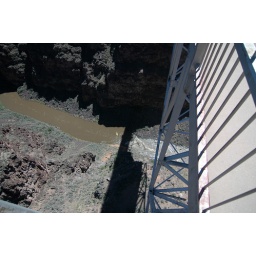
Viewed from the Rio Grande Gorge Bridge. The kayakers are in the little yellow boat by the shadow of the bridge.